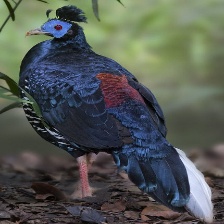
Species: CRESTED FIREBACK
Scientific name: LOPHURA IGNITA